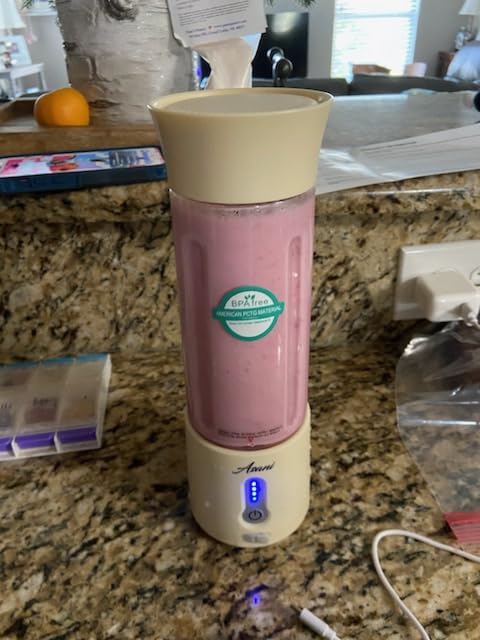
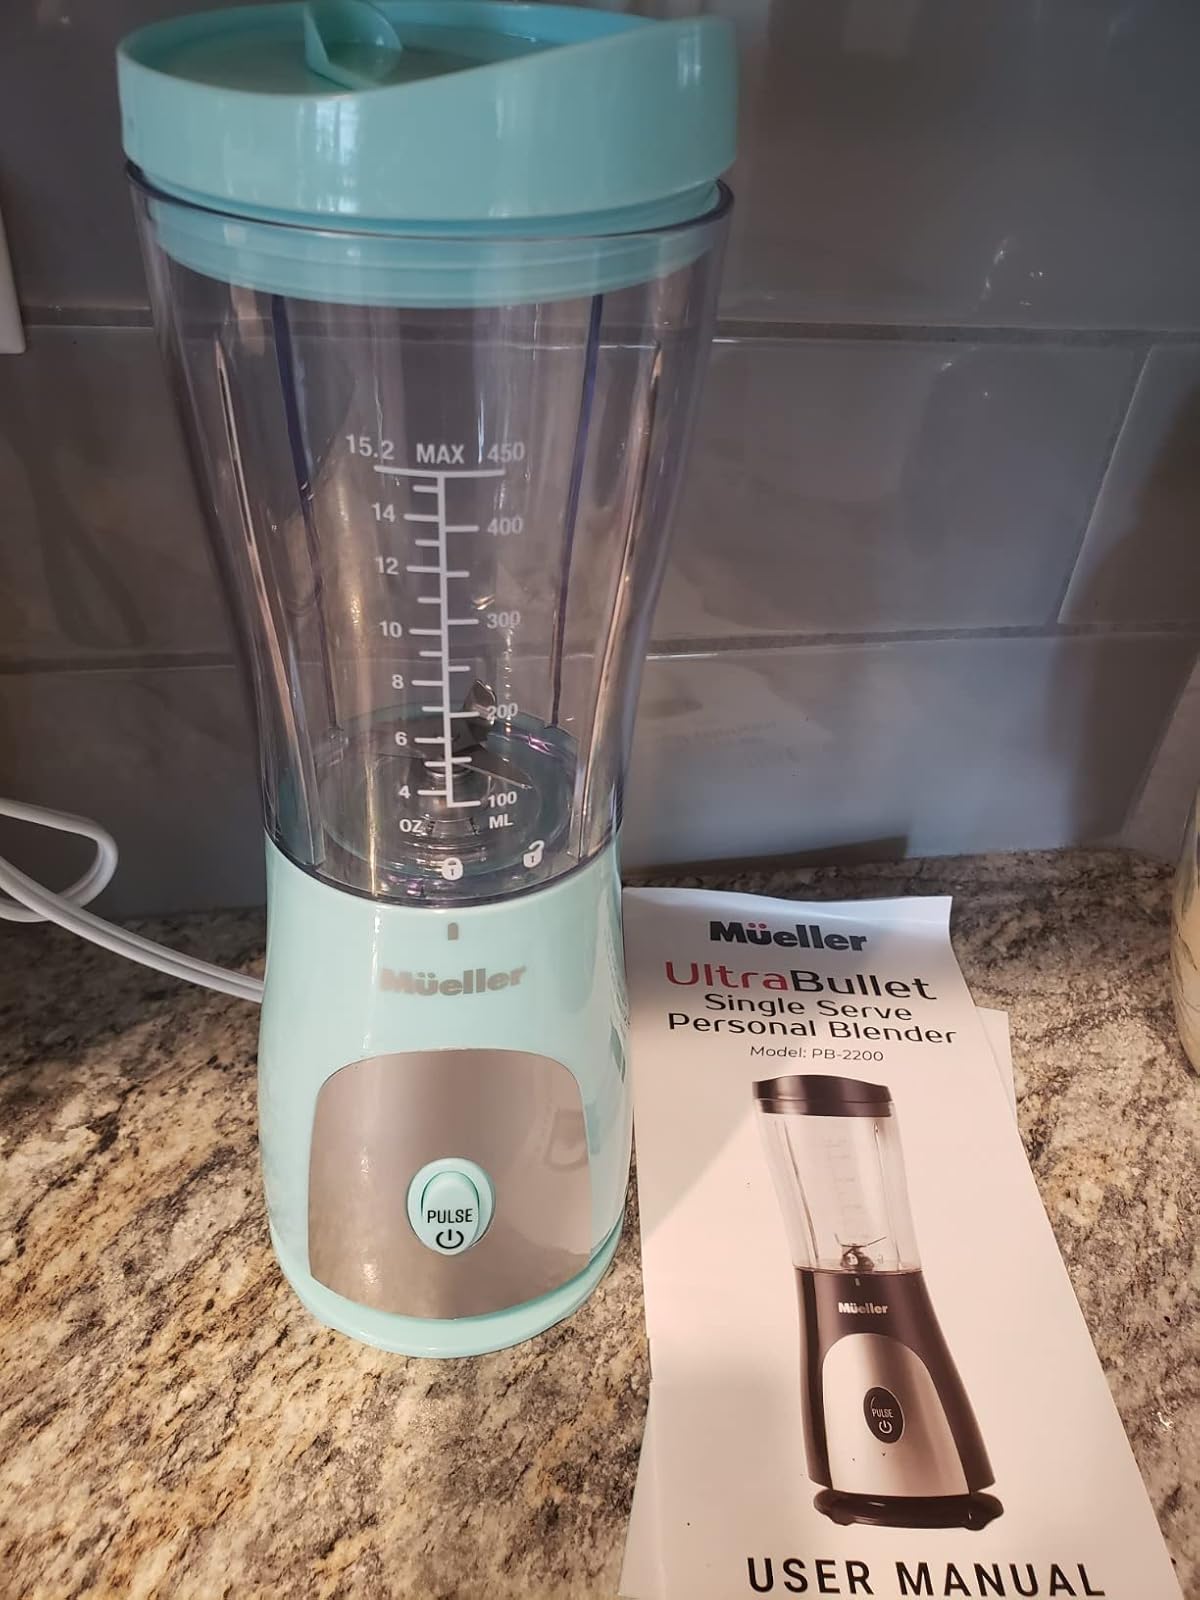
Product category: items_blender
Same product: no